Ponnumani

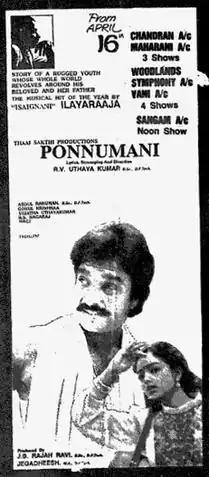
Poster

Ponnumani is a 1993 Indian Tamil-language drama film, directed by R. V. Udayakumar, starring Karthik, Soundarya (in her Tamil film debut) and Sivakumar. It was released on 16 April 1993.